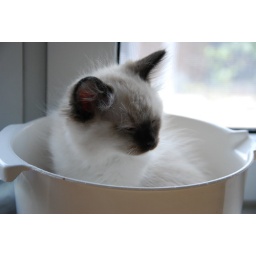
Waking up in the mix bowl we use to weigh them in. It's her new favorite sleeping spot.